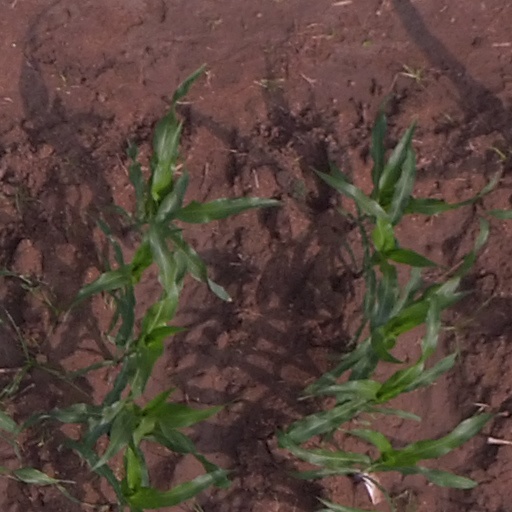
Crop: maize; corn